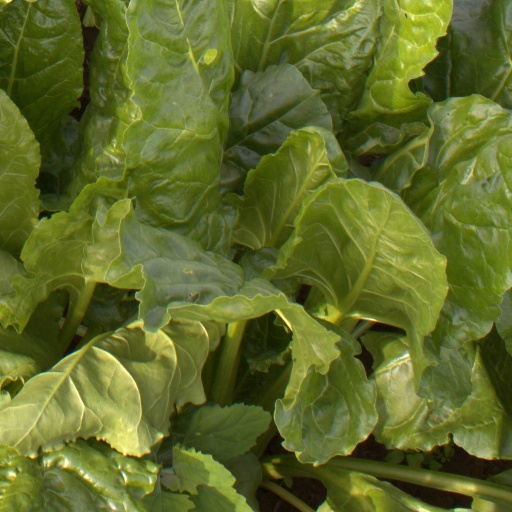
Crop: sugar beet